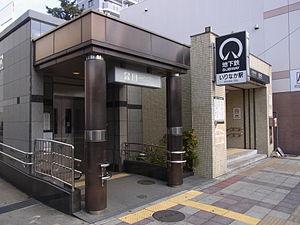
Irinaka est une station du métro de Nagoya sur la ligne Tsurumai dans l'arrondissement de Shōwa à Nagoya.